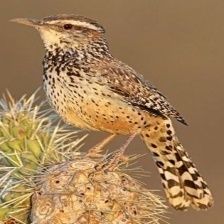
Species: CACTUS WREN
Scientific name: CAMPYLORHYNCHUS BRUNNEICAPILLUS